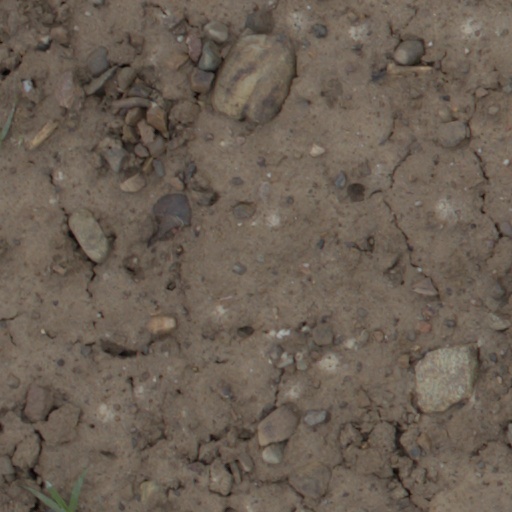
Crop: wheat